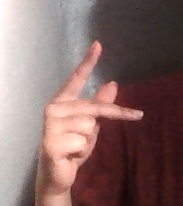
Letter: dha